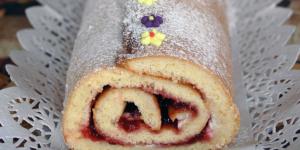
brazo gitano